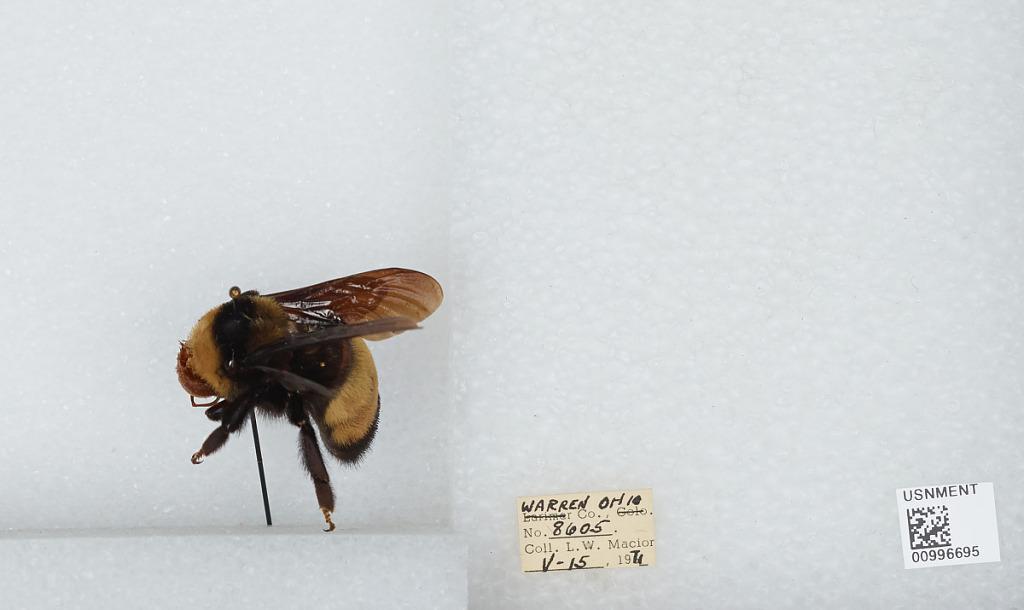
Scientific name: Bombus (Bombias) auricomus (Robertson)
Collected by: L. Macior
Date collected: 1971-5-15
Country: United States
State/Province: Ohio
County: Warren
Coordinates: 39.4242, -84.1856